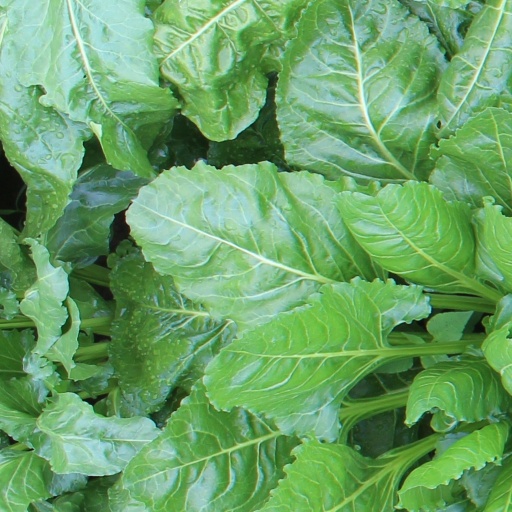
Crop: sugar beet